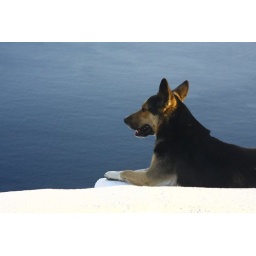
A stray dog lounges on a wall high over the water, in Oia on Santorini.